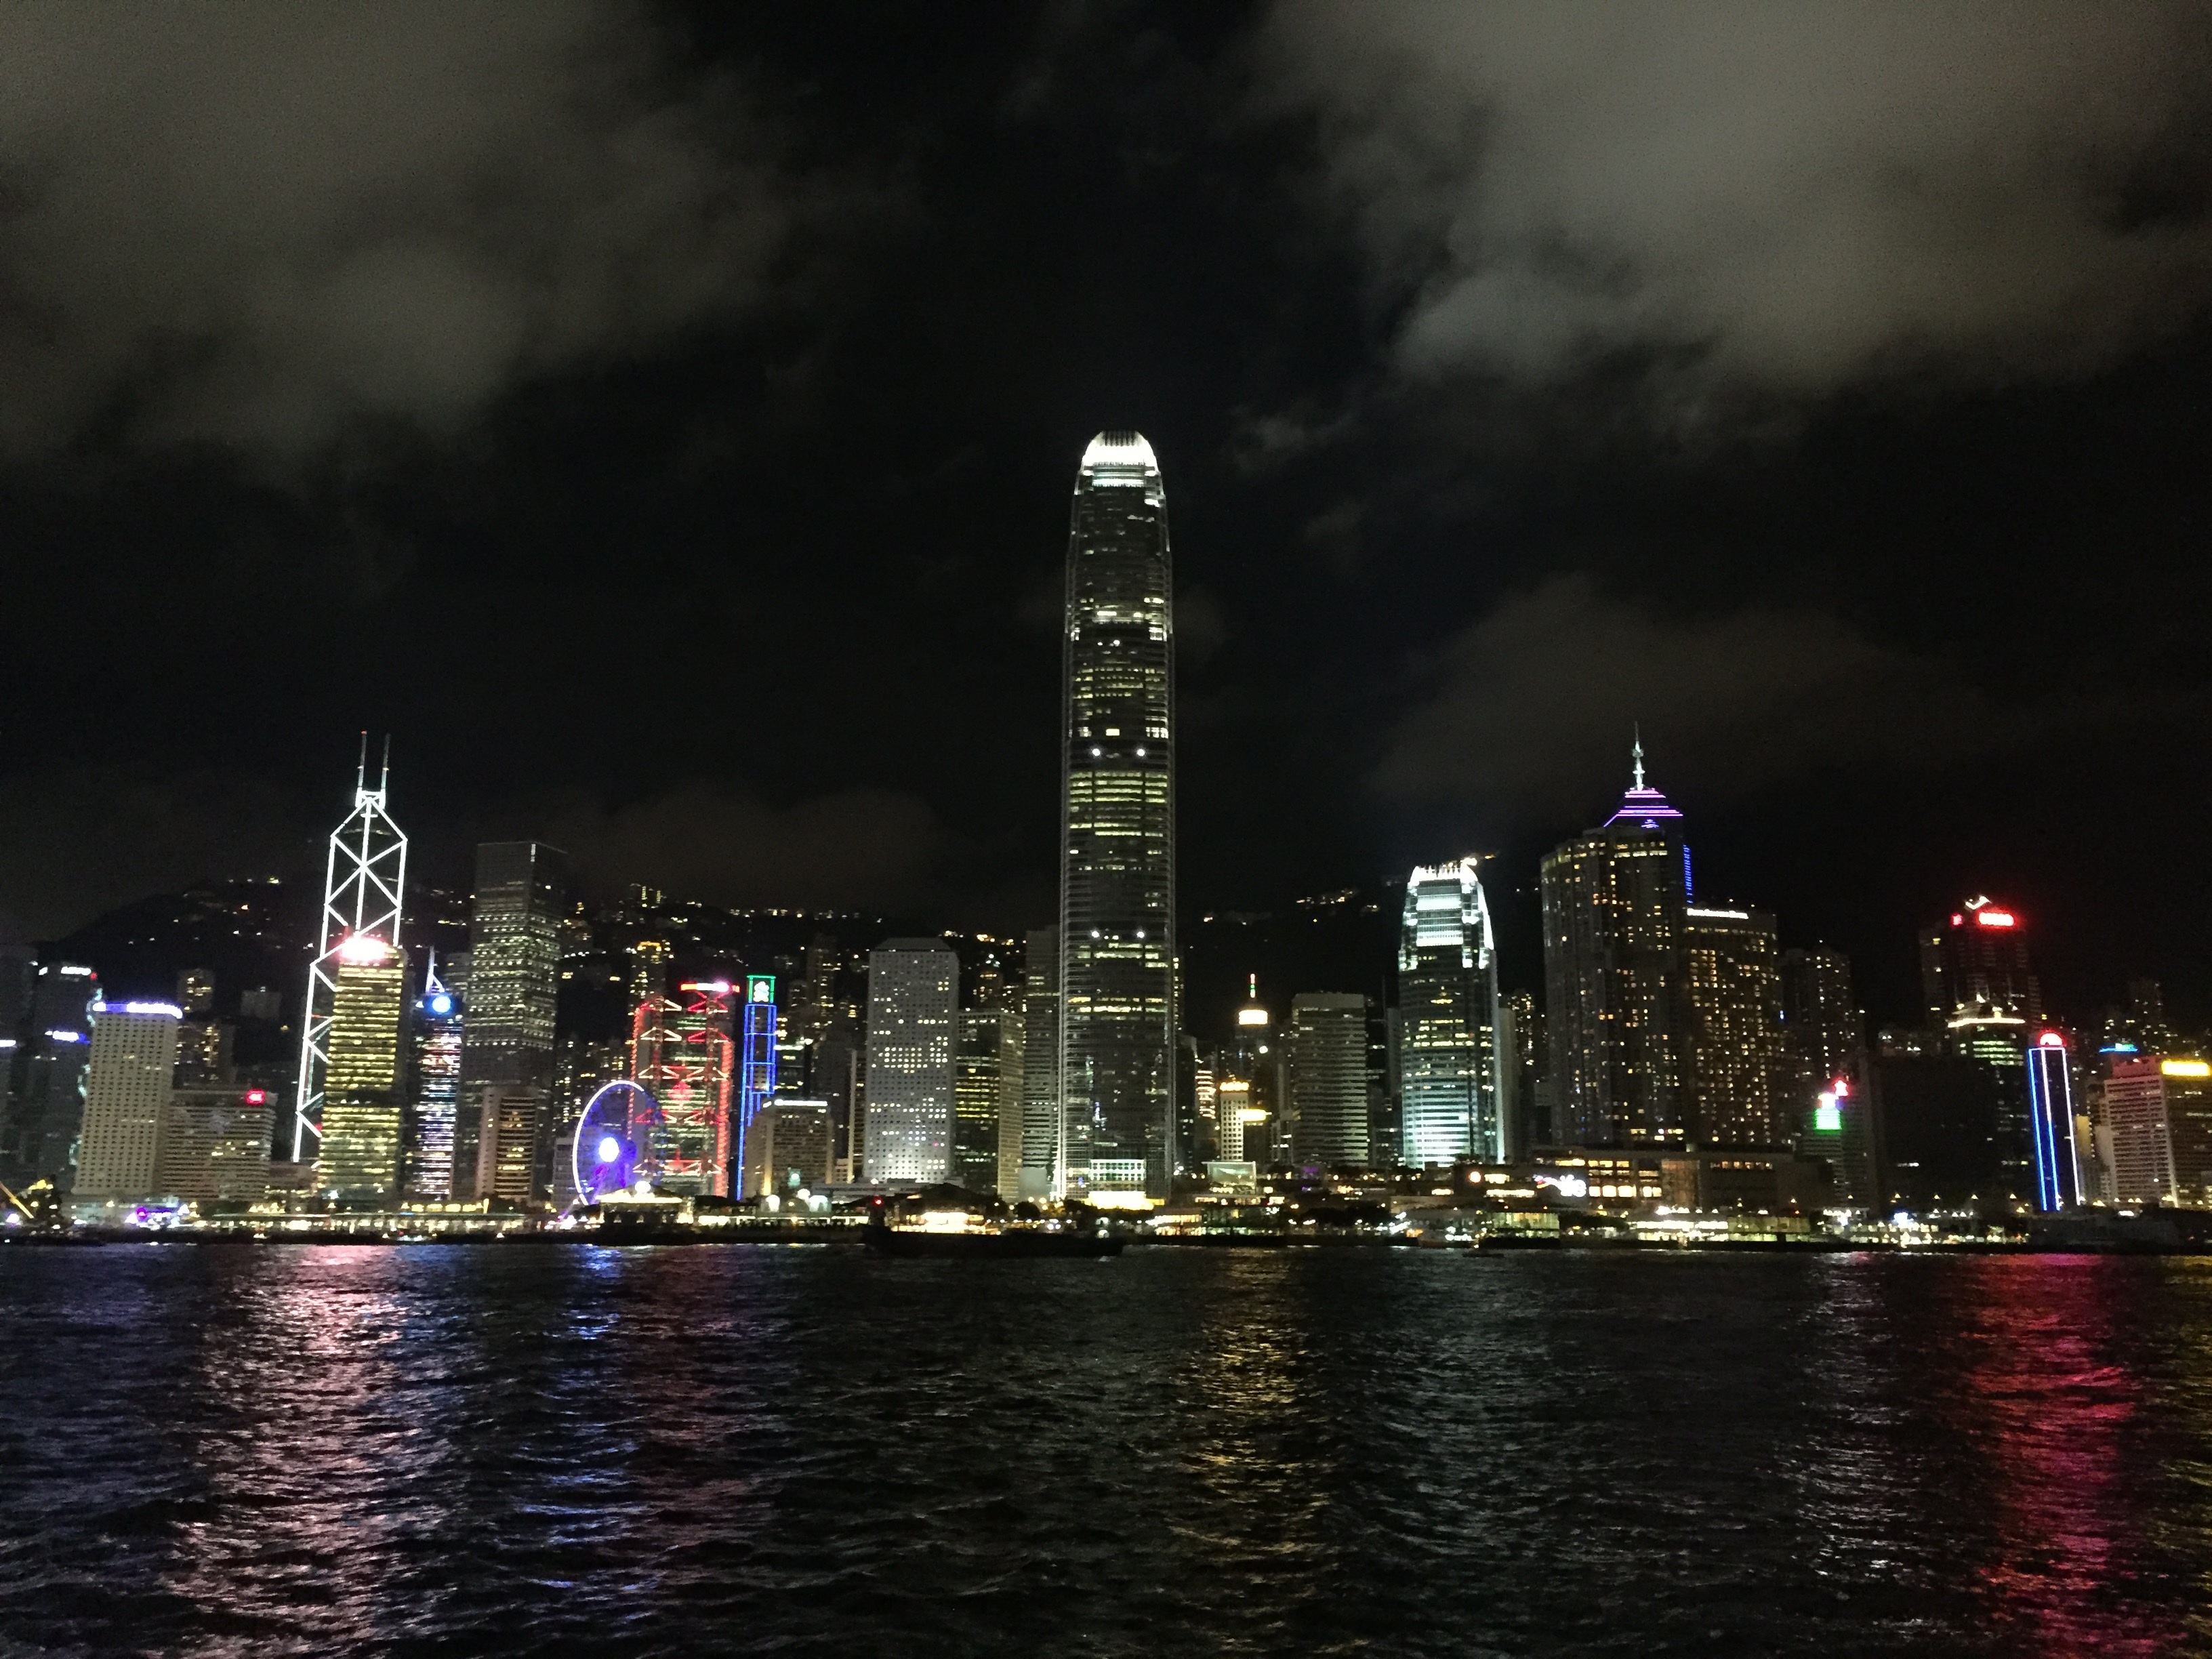
horizon, skyline, night, city, skyscraper, cityscape, downtown, dusk, evening, reflection, tower, landmark, metropolis, urban area, geographical feature, human settlement